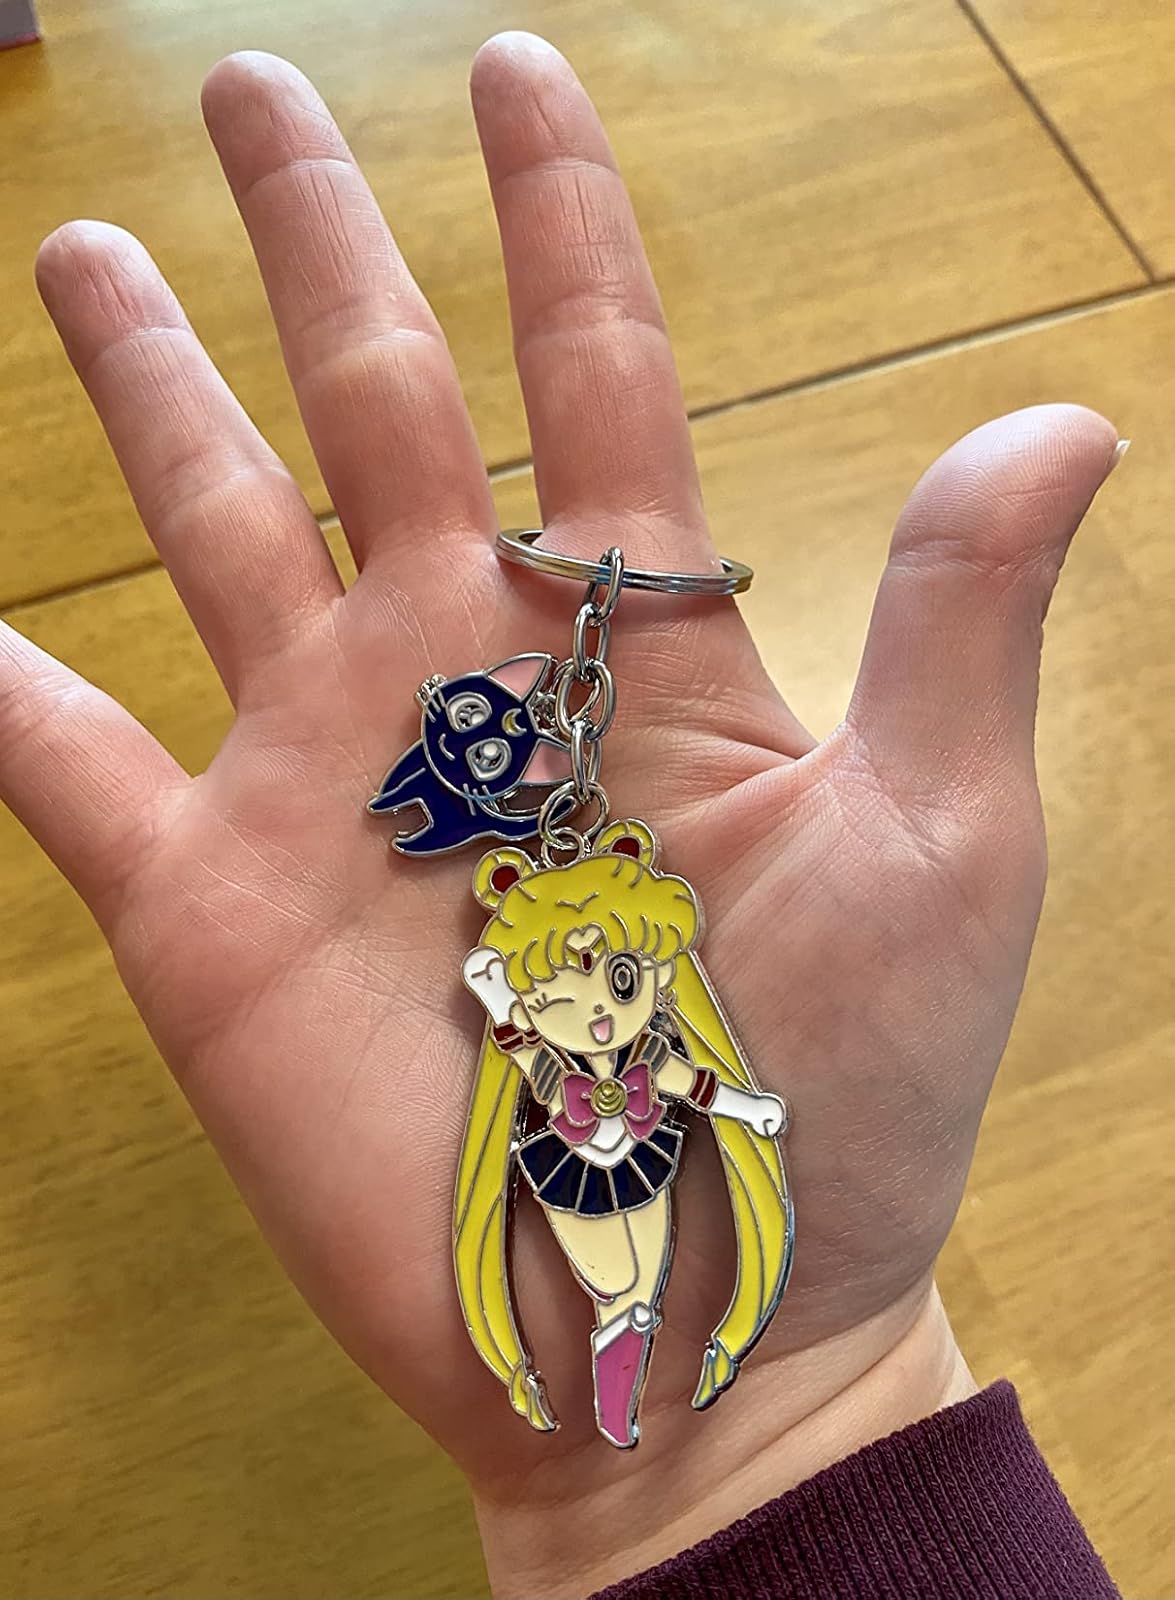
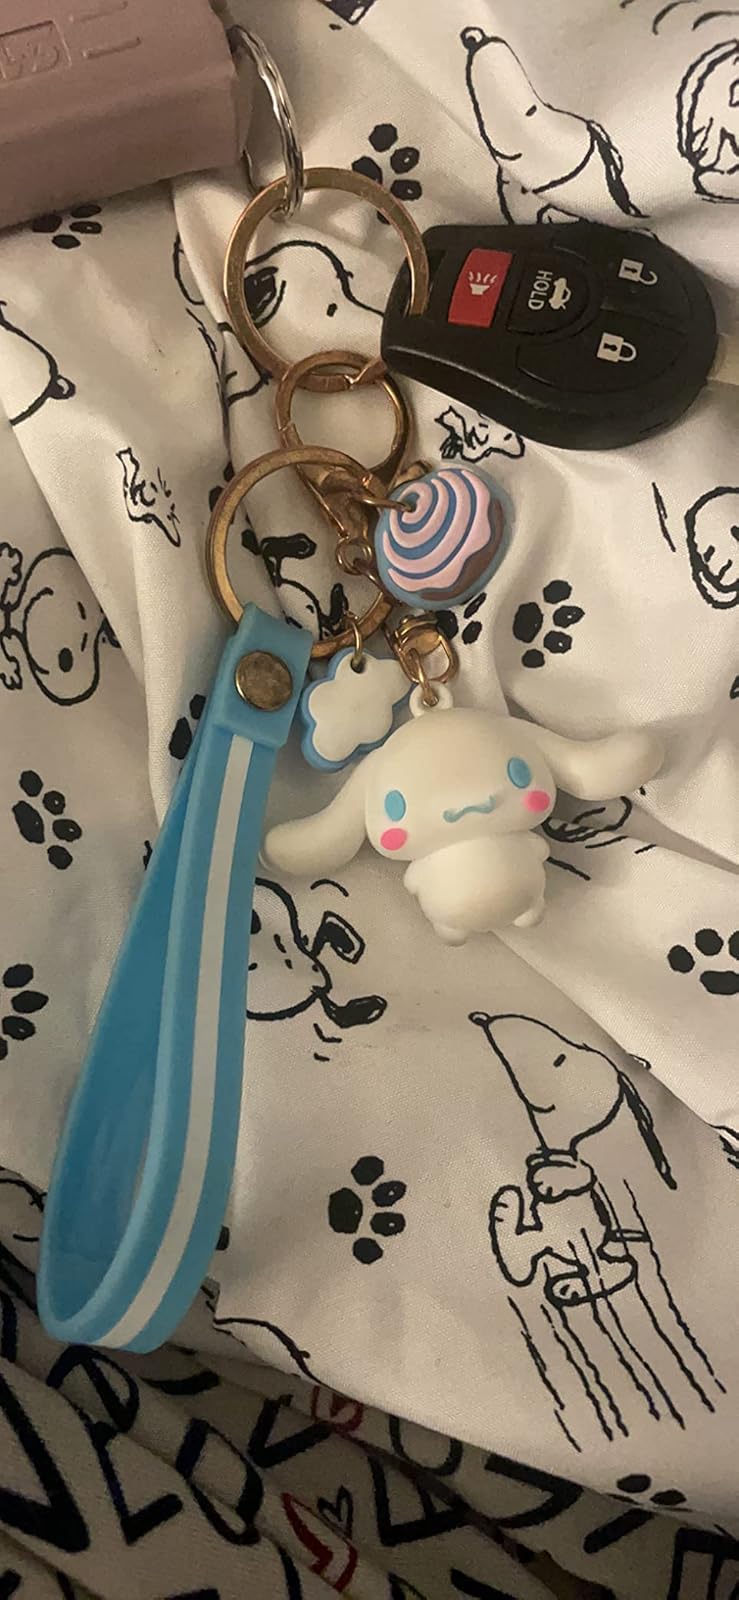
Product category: accessories_keychain
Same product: no